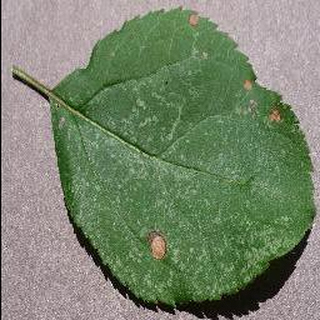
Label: apple_black_rot